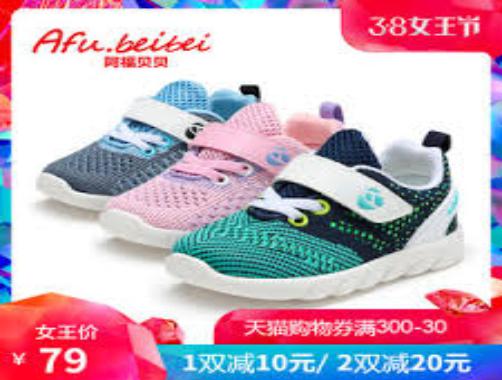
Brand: AFuBeiBei
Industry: Clothes